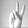
ASL letter: V